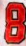
Number: 8